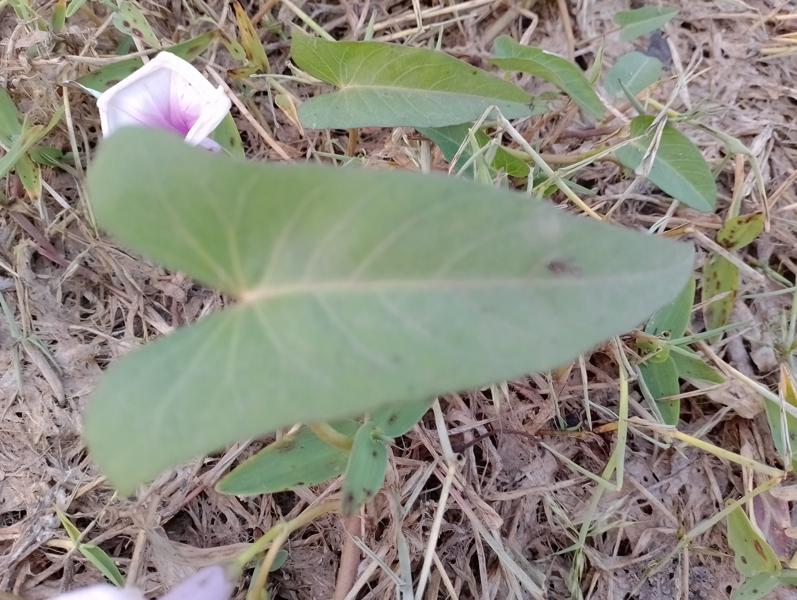
Weed species: Ipomoea aquatic